Redwork

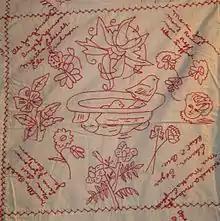
Close up of panel from a redwork bed cover (Shevlin, 1908). Now in the collection of the Minnesota Historical Society.

Redwork is a form of American embroidery, also called art needlework, that developed in the 19th century and was particularly popular between 1855 and 1925. It traditionally uses red thread, chosen because red dyes were the first commercially available colorfast dyes, in the form of Turkey red embroidery floss. Redwork designs are composed of simple stitches and were mainly used to decorate household objects in the 19th and 20th centuries, especially quilts. Patterns for individual quilt blocks were sold for a penny in the United States, making them popular and affordable. In the 21st century, redwork has seen a resurgence among crafters. The main stitch used in redwork is backstitch or outline stitching, formerly known as Kensington stitch. Redwork was a common introductory form of embroidery taught to children in the 19th and 20th century. Children would make quilts decorated with redwork motifs, with motifs of various sizes prior to approximately 1910 and uniform sizes after that year. It was also a way for women with skills in pattern stamping or embroidery to generate their own source of income from the home.